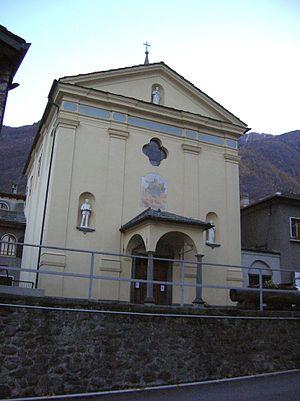
Issogne est une commune alpine de la Vallée d'Aoste en Italie du Nord.